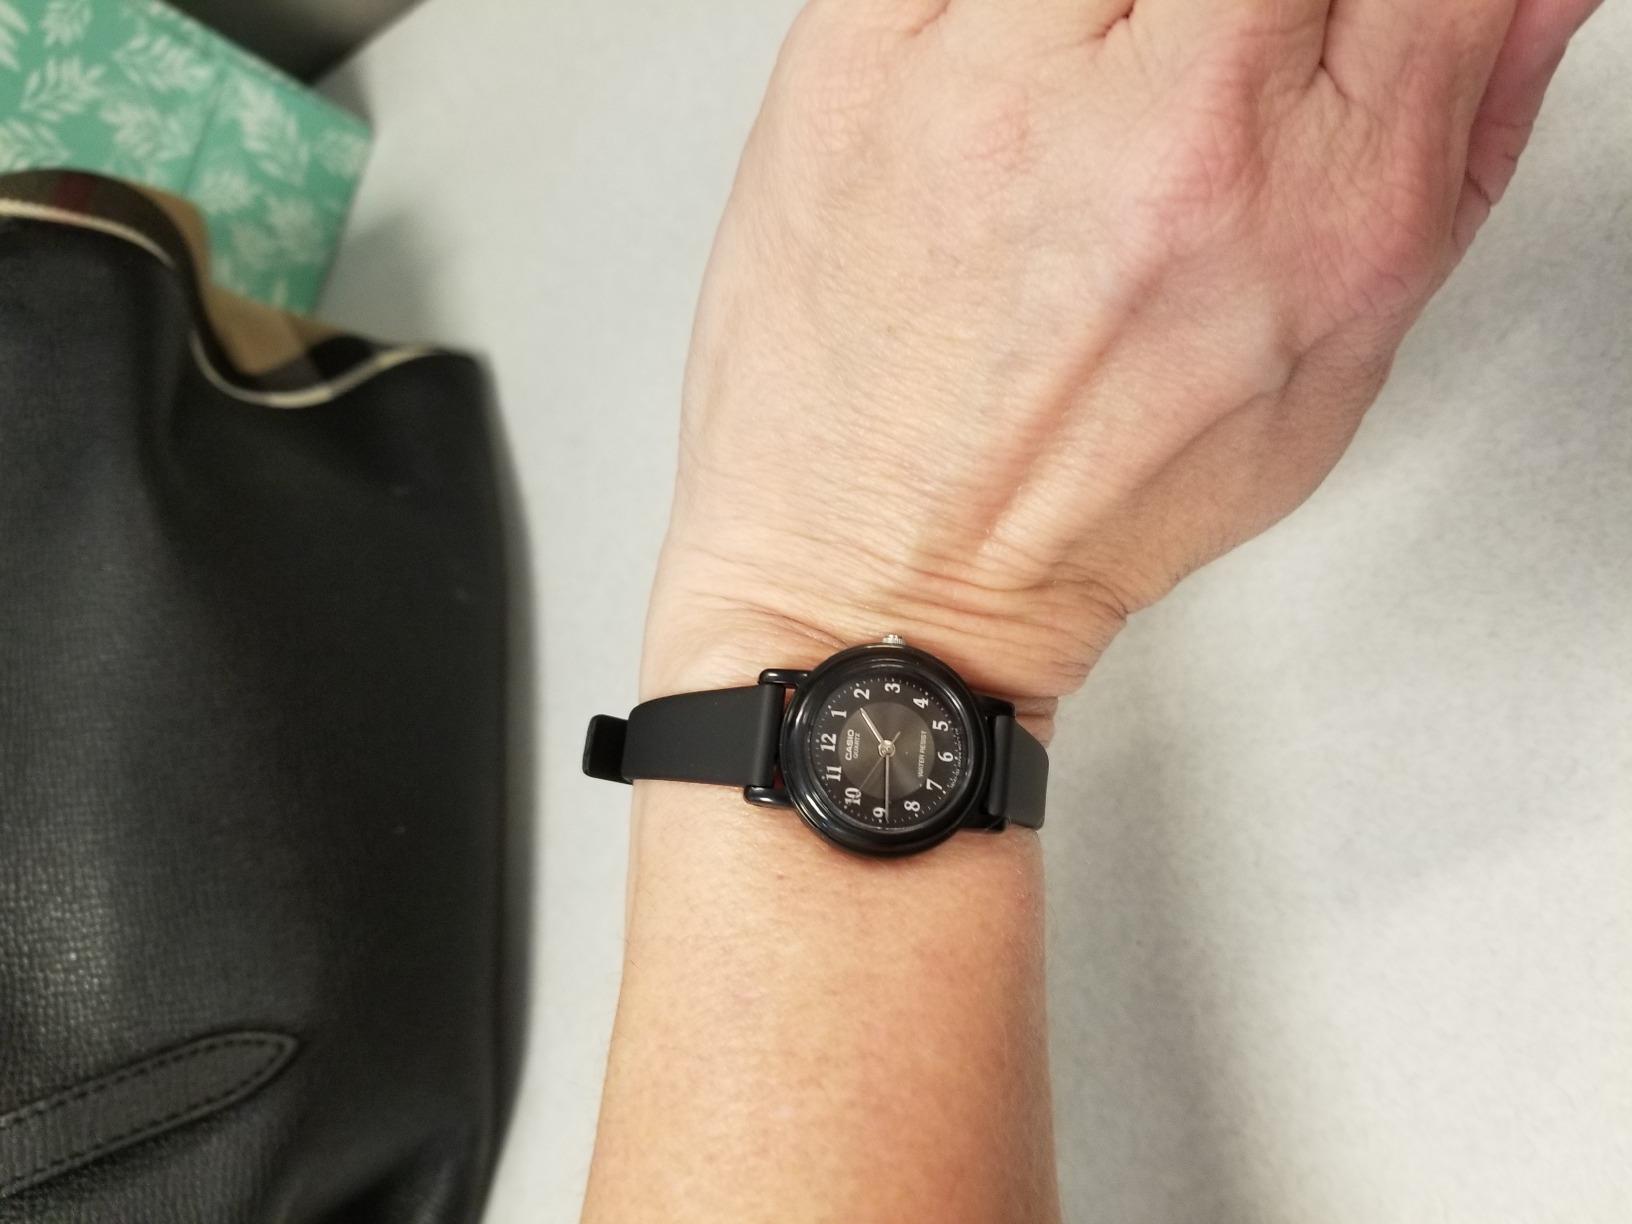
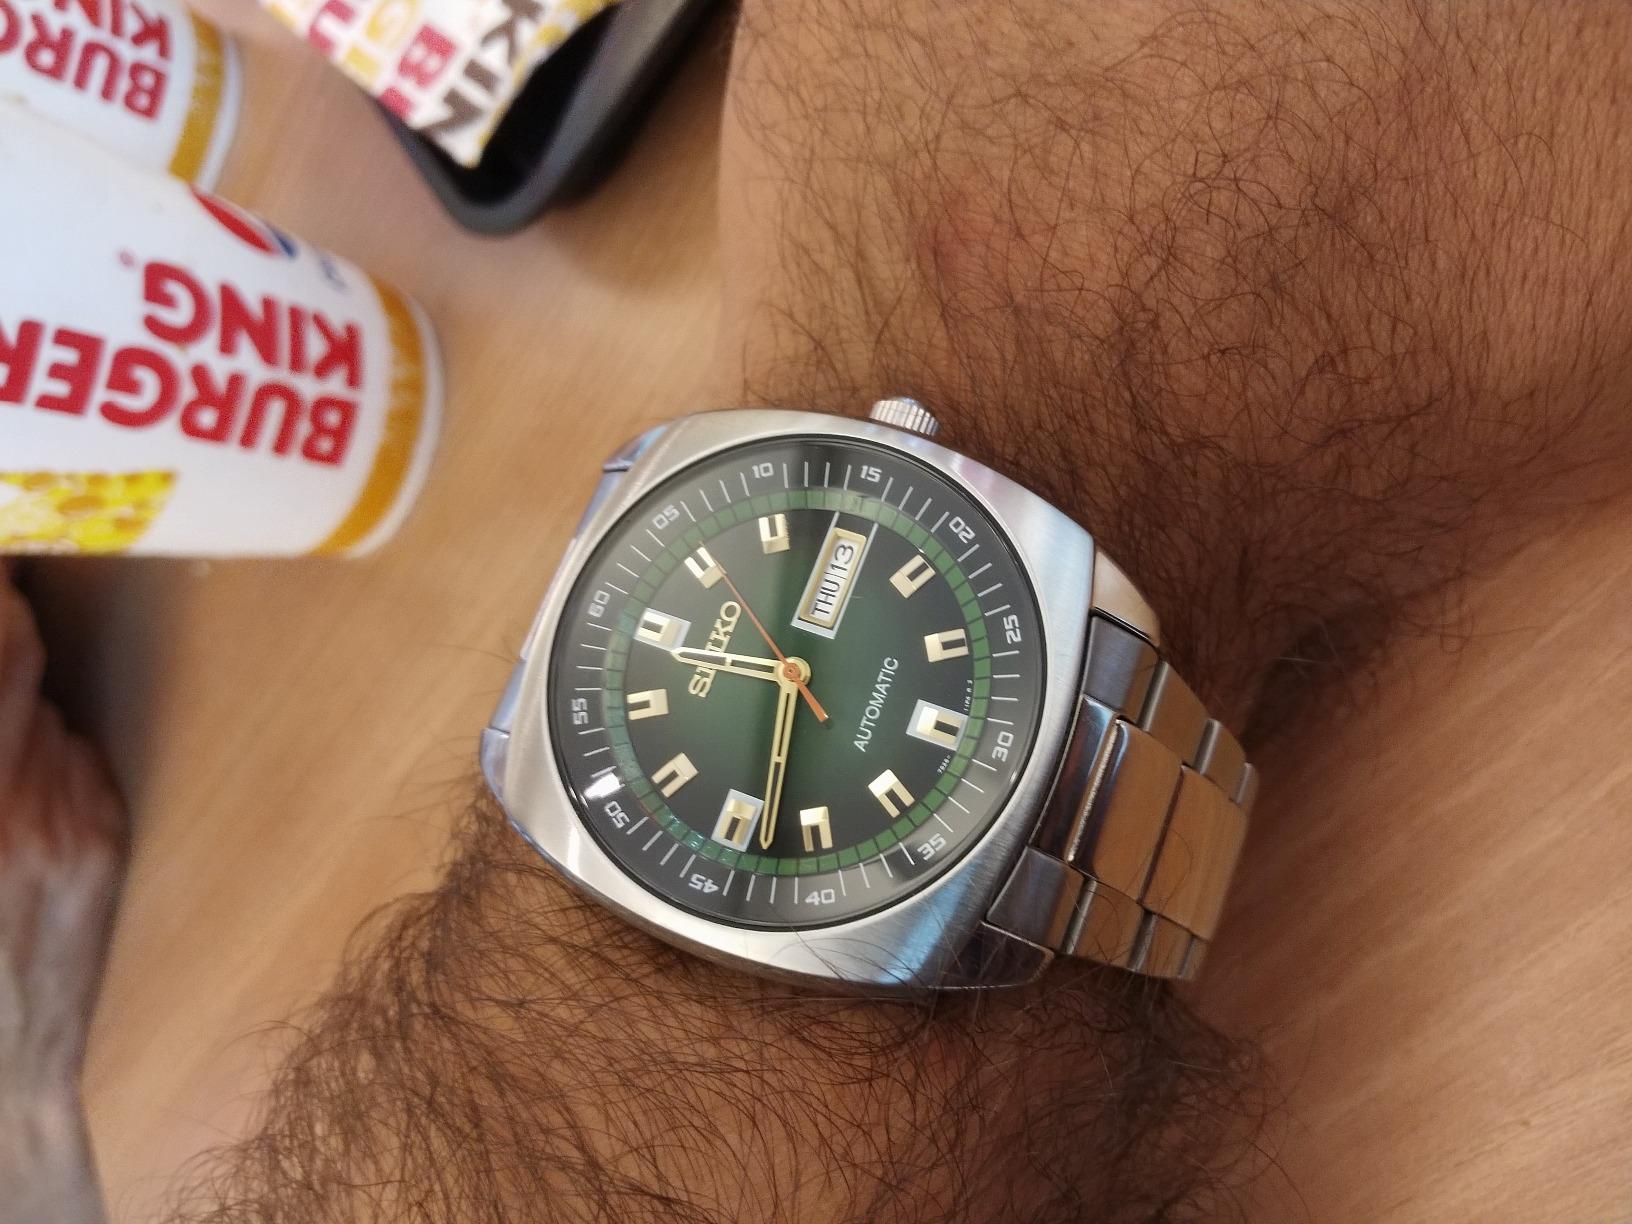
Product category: accessories_watch
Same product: no